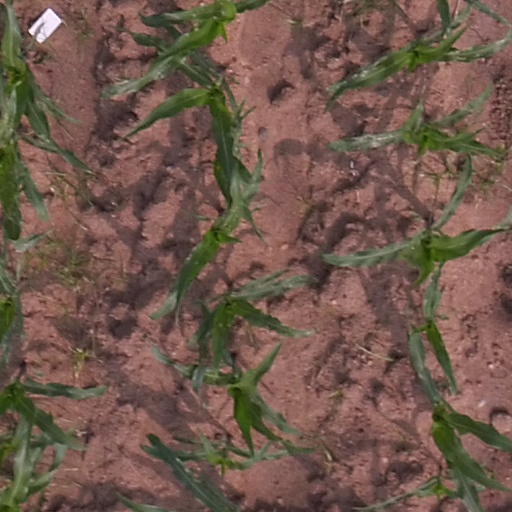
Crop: maize; corn